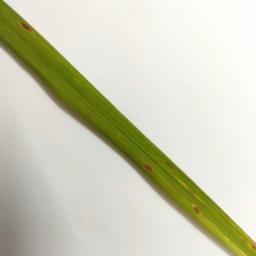
Label: Rice___Leaf_Blast